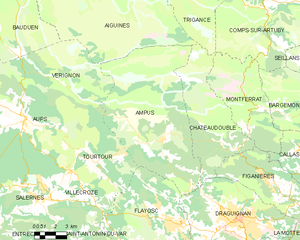
Carte des communes françaises Ampus
La Course de côte Ampus - Draguignan appelée familièrement par les Dracénois la "côte d'Ampus" était une compétition automobile organisée par l'Automobile Club du Var durant trois jours au mois d'avril et empruntant la route départementale n°49 sur environ sept kilomètres. Elle était ouverte à des véhicules de tourisme, de production, des prototypes, des monoplaces... mais aussi à des motocyclettes, des side-cars, et même à des vélos, à ses débuts.